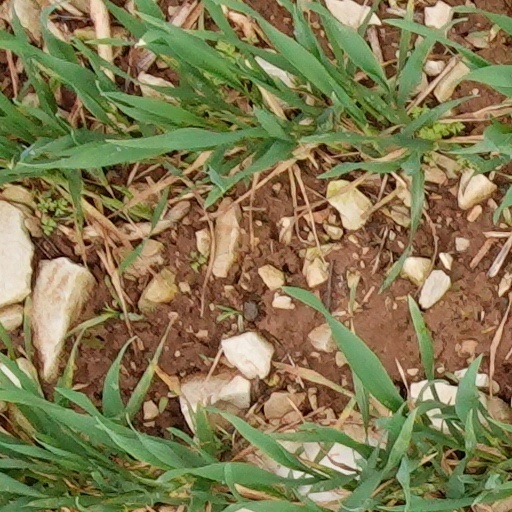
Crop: wheat